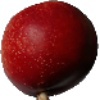
Label: Nectarine 1